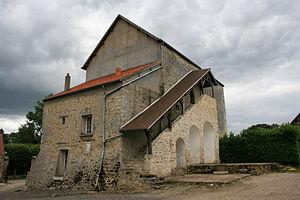
Maison-forte construite par les Templiers entre 1197 et 1205 à Aincourt, dans le Vexin français. Inscrite au registre des monuments historiques en 2003, elle est depuis au moins Napoléon 1er utilisé comme ferme. Unknown
Aincourt est une commune française située dans le département du Val-d'Oise en région Île-de-France.
Cette liste recense les monuments historiques du département du Val-d'Oise, en France.